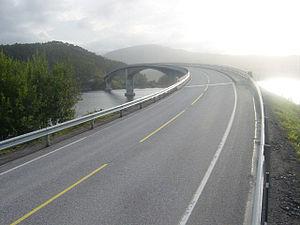
Cette liste de ponts de Norvège a pour vocation de présenter une liste de ponts remarquables de Norvège, tant par leurs caractéristiques dimensionnelles, que par leur intérêt architectural ou historique.